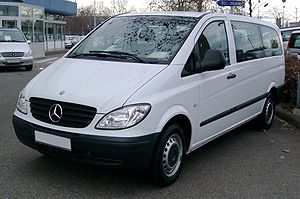
Mercedes-Benz type 639 / Billeder
Mercedes-Benz type 639 er typekoden for Mercedes-Benz Vito og Viano fra 2003 og frem.